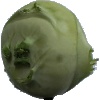
Label: kohlrabi